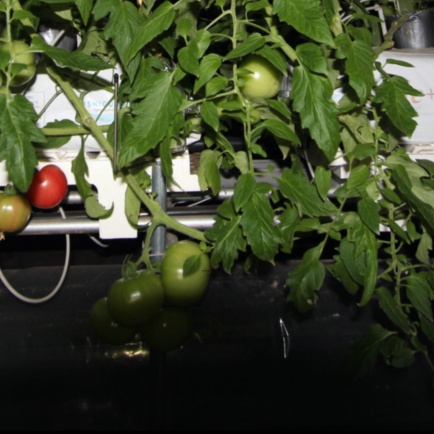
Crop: tomato